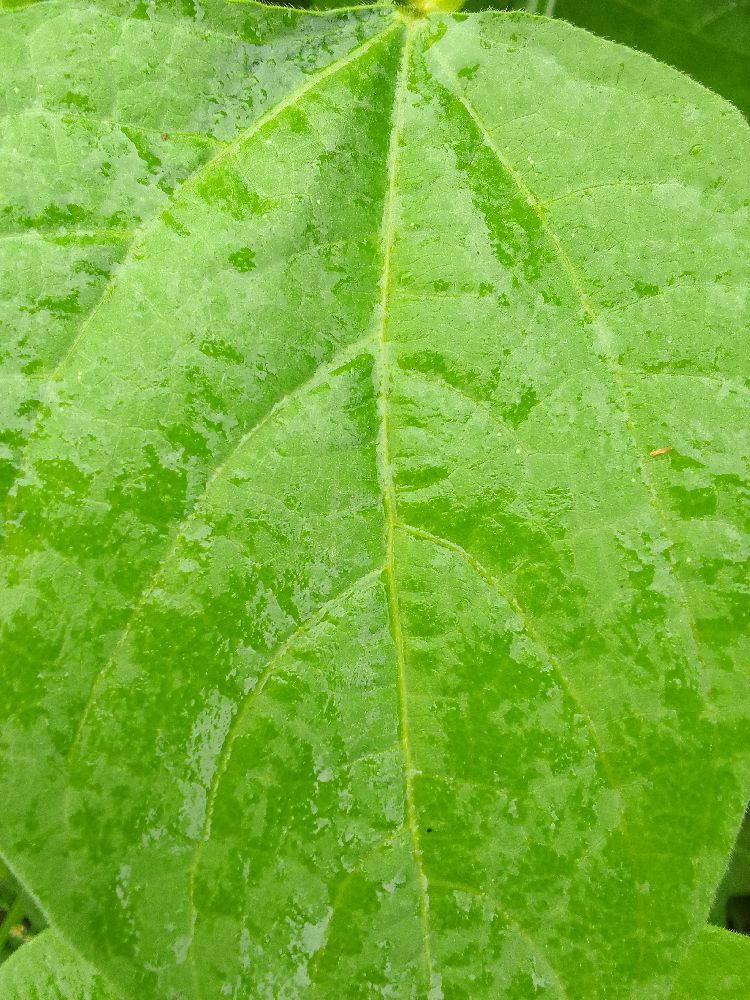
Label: healthy